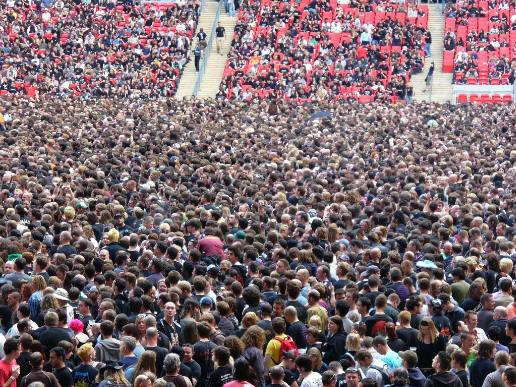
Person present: Yes